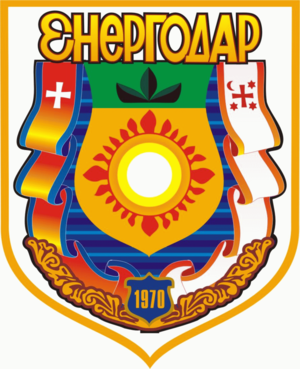
Enerhodar ou Energodar est une ville de l'oblast de Zaporijia, en Ukraine. Sa population était estimée à 53 567 habitants en 2019.